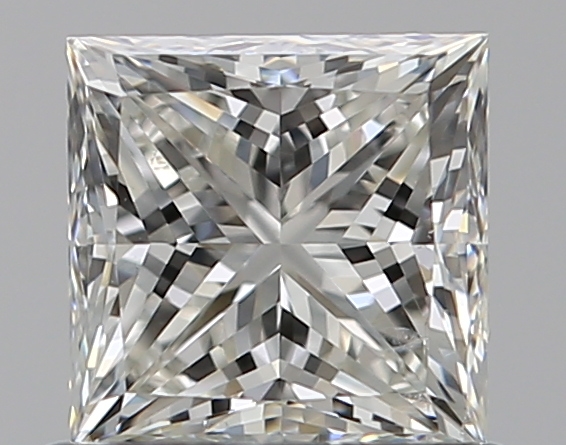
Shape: princess
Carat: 0.75
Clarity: SI2
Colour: I
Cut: EX
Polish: EX
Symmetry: VG
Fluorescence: N
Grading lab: GIA
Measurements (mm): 4.88 x 4.86 x 3.59